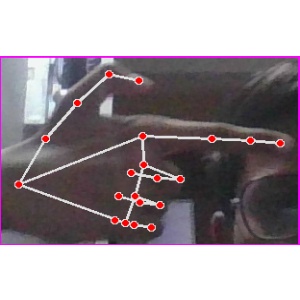
अक्षर: ब